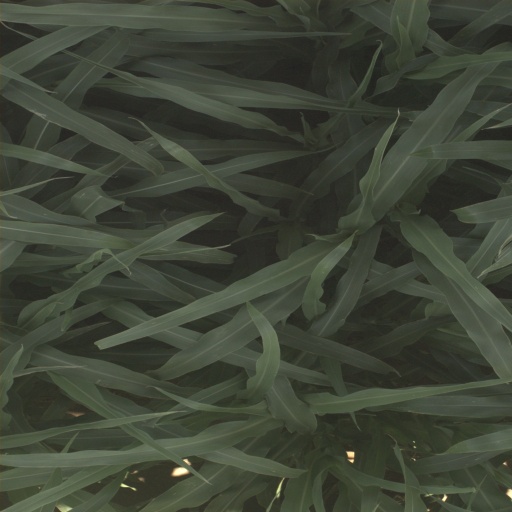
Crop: sorghum